Alberta Sheriffs Branch

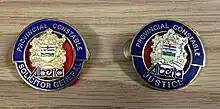
Court and Prisoner Security cap badges, reflecting ministry changes through the years.

The CAPS officers were armed special constables under the Alberta "Police Act". The organization drew its sworn members primarily from retired police officers with the remainder made up of officers from Alberta Correctional Services. CAPS officers were stationed within the courthouses of Alberta being made up both of full-time salaried employees and part-time wage casuals who were only armed after training. The culture within CAPS at this time was keep their organization and employment as armed special constables (the first for Alberta) from mainstream public knowledge.